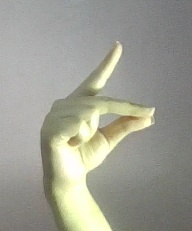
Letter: ta